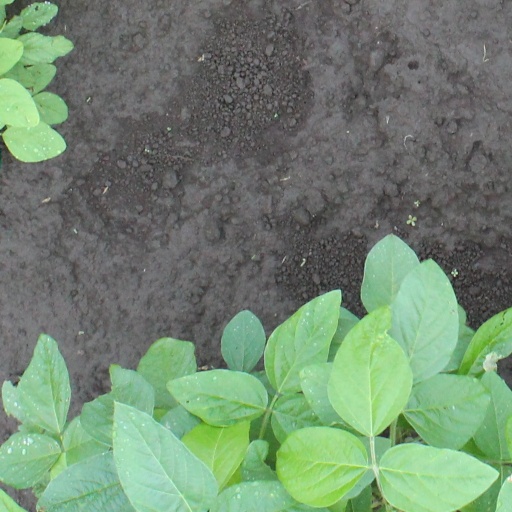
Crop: soybean